North America

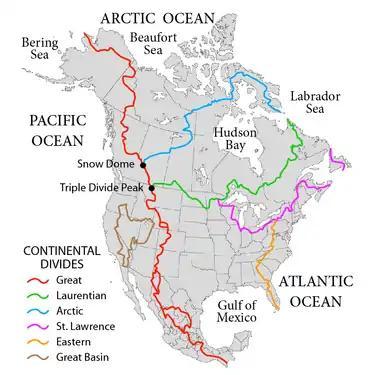
The principal water divisions in Canada, the United States, and Mexico

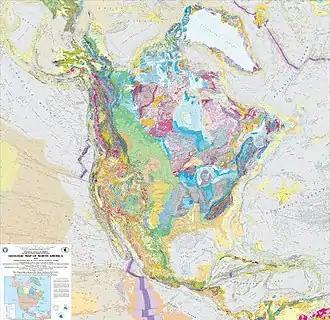
A geologic map of North America published by the U.S. Geographical Survey

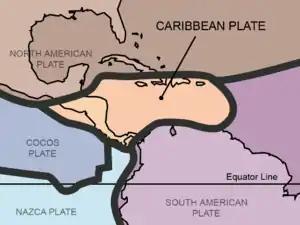
Central America rests on the Caribbean Plate.

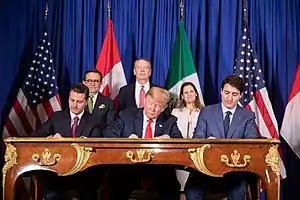
Mexican President Enrique Peña Nieto, U.S. President Donald Trump, and Canadian Prime Minister Justin Trudeau sign the U.S.–Mexico–Canada Agreement during the 2018 G20 Buenos Aires summit

North America occupies the northern portion of the landmass generally referred to as the New World, the Western Hemisphere, the Americas, or simply America, which, in many countries, is considered a single continent with North America a subcontinent. North America is the third-largest continent by area after Asia and Africa.